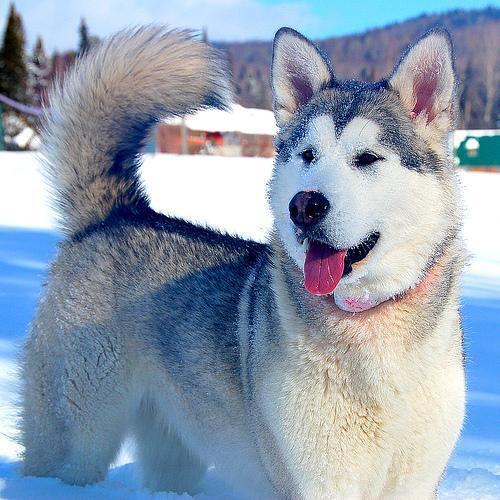
malamute